Military of the Warring States

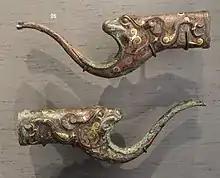
Crossbow fittings, Warring States

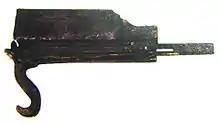
The earliest extant repeating crossbow, a double-shot repeating crossbow excavated from a tomb of the State of Chu, 4th century BC.

In the 4th century BC, rhinoceros armour was still used. In the following passage Guan Zhong advises Duke Huan of Qi to convert punishments to armour and weapons: